Feng Yuxiang

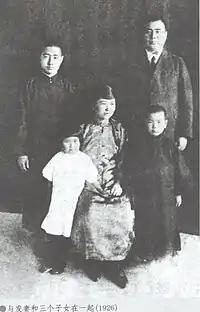
Feng Yuxiang and his family

Feng, like many young officers, was involved in revolutionary activity and was nearly executed for treason. He later joined Yuan Shikai's Beiyang Army and with the help and advice of Chinese diplomat Wang Zhengting, converted to Christianity in 1914, being baptized into the Methodist Episcopal Church.